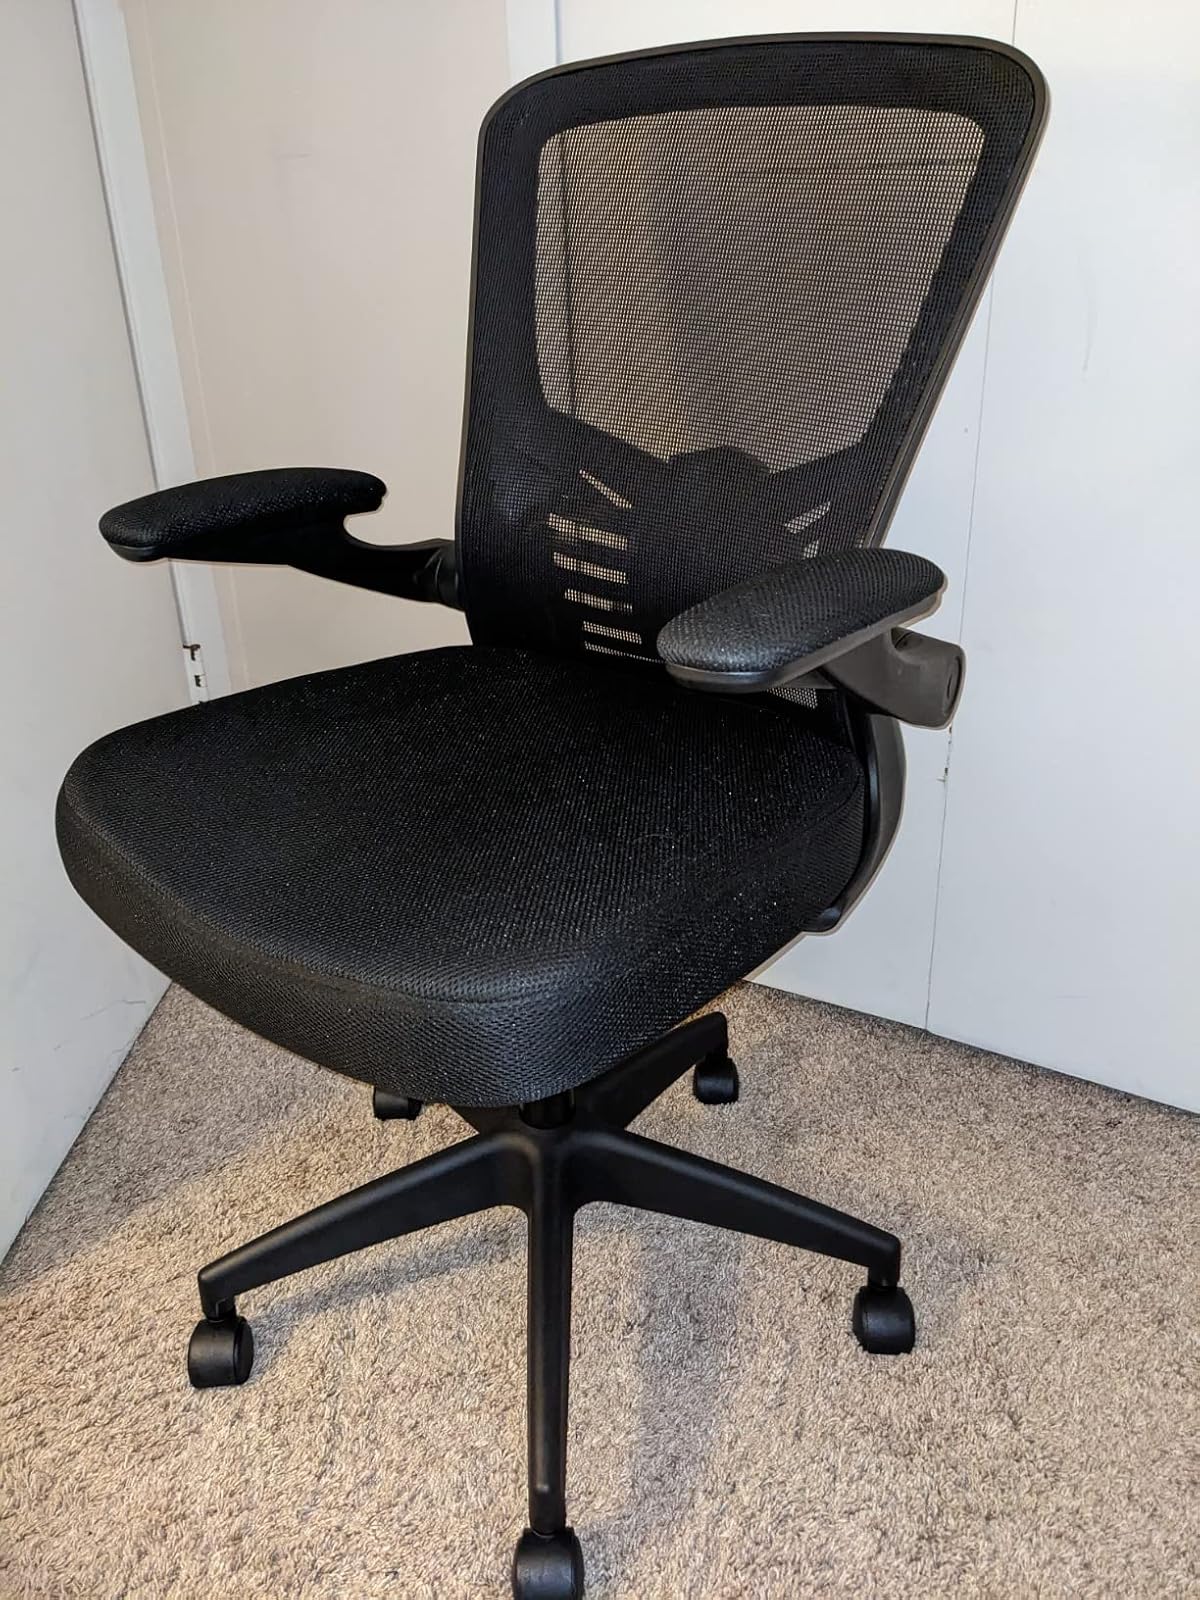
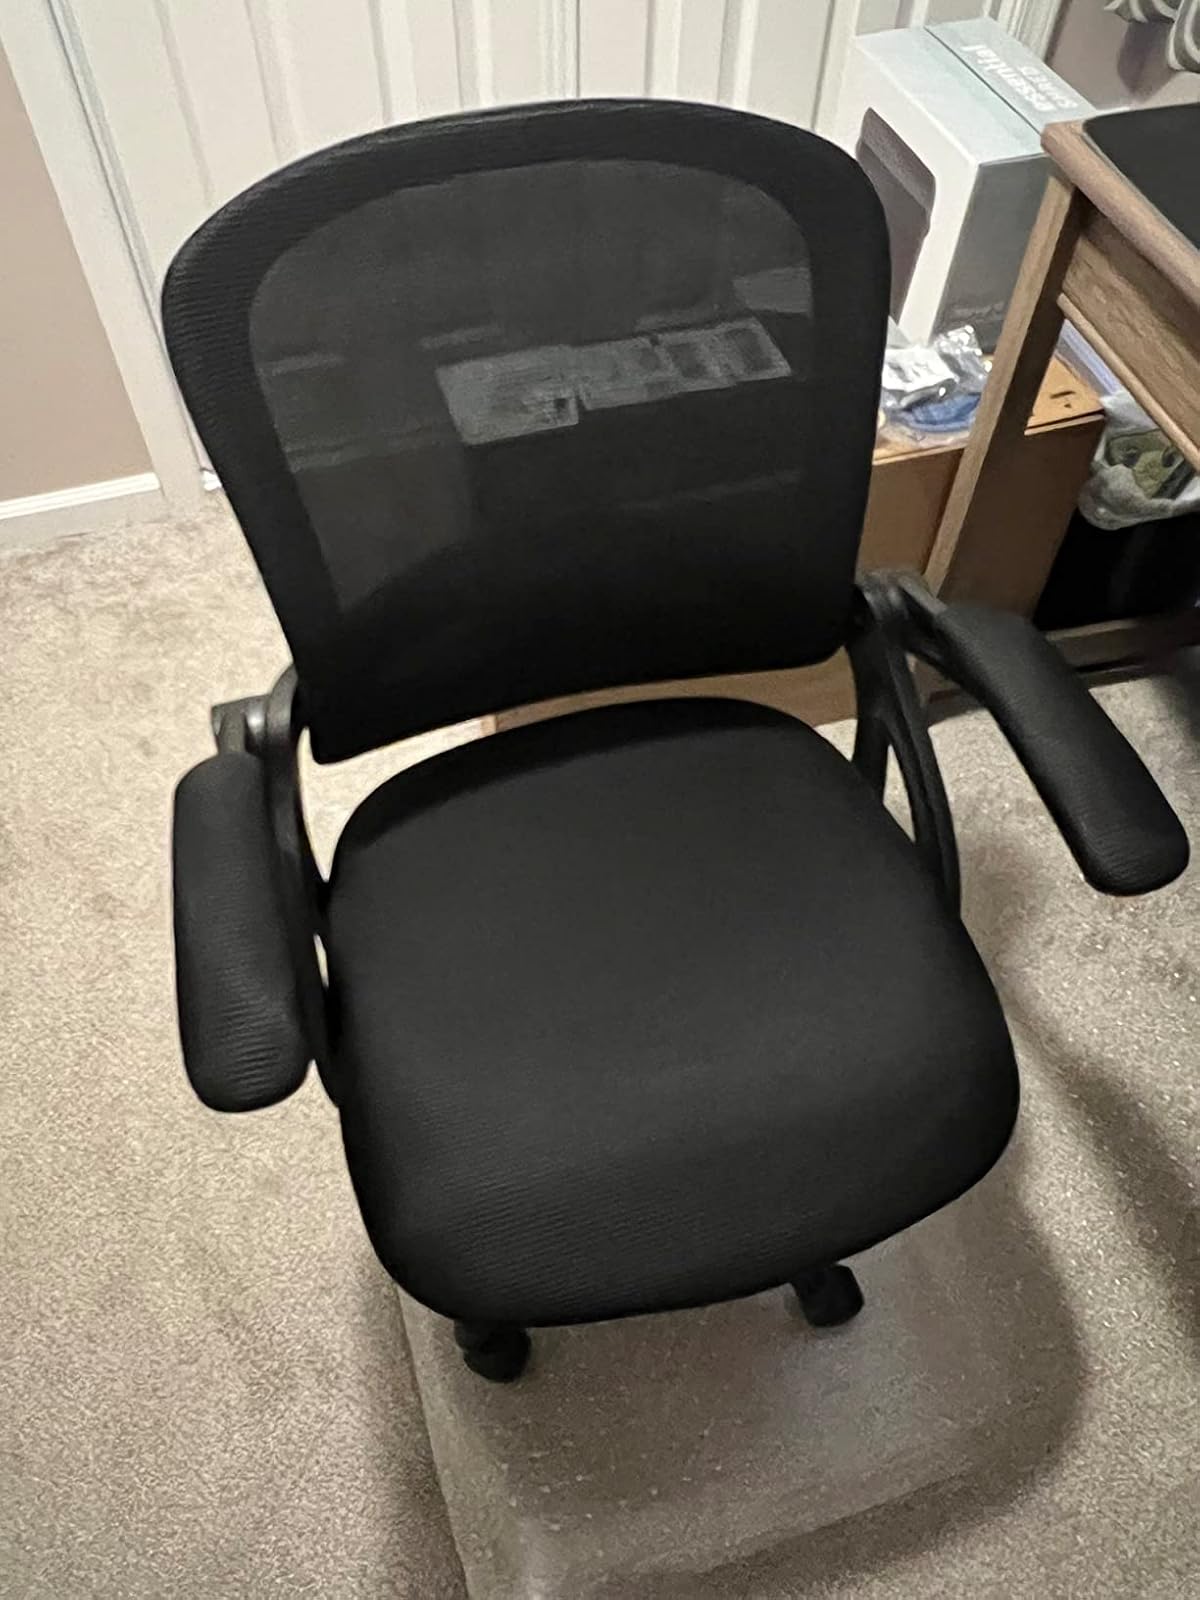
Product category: items_chair
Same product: no